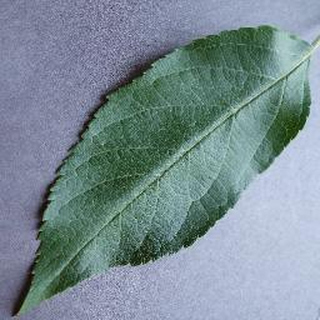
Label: healthy_apple